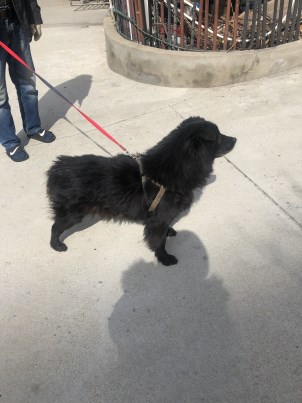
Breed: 3336-n000121-chinese_rural_dog